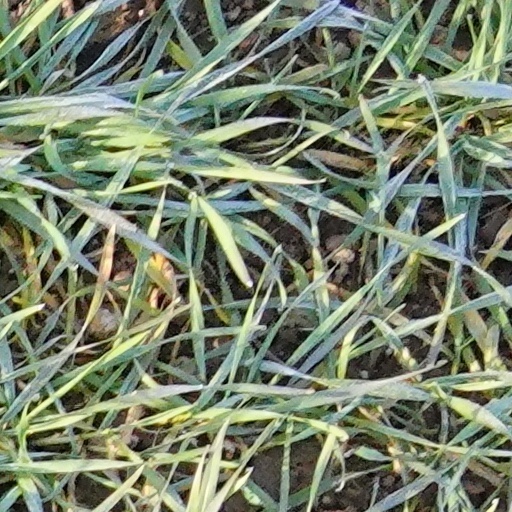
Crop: wheat